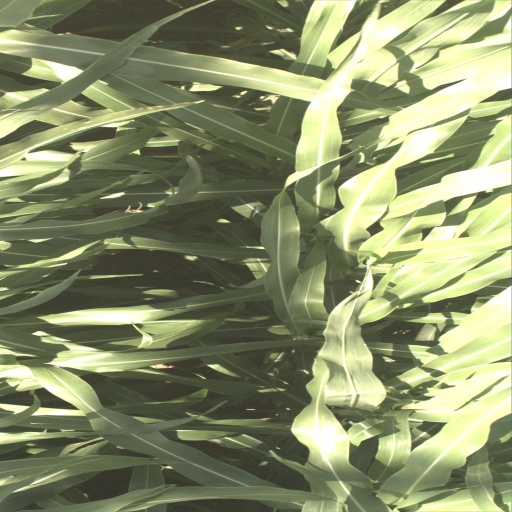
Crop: sorghum